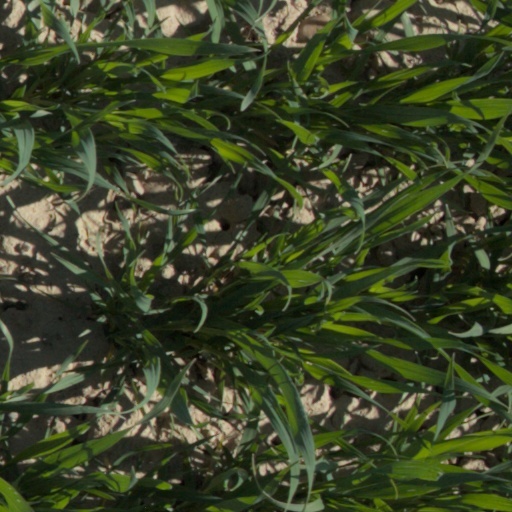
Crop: wheat